John Paul Woodley Jr.

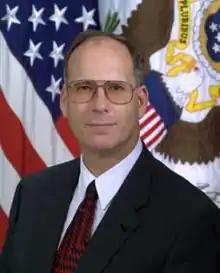

John Paul Woodley Jr. (born September 28, 1953) was United States Assistant Secretary of the Army (Civil Works) from 2003 to 2009.